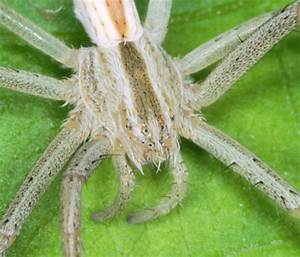
Label: spider